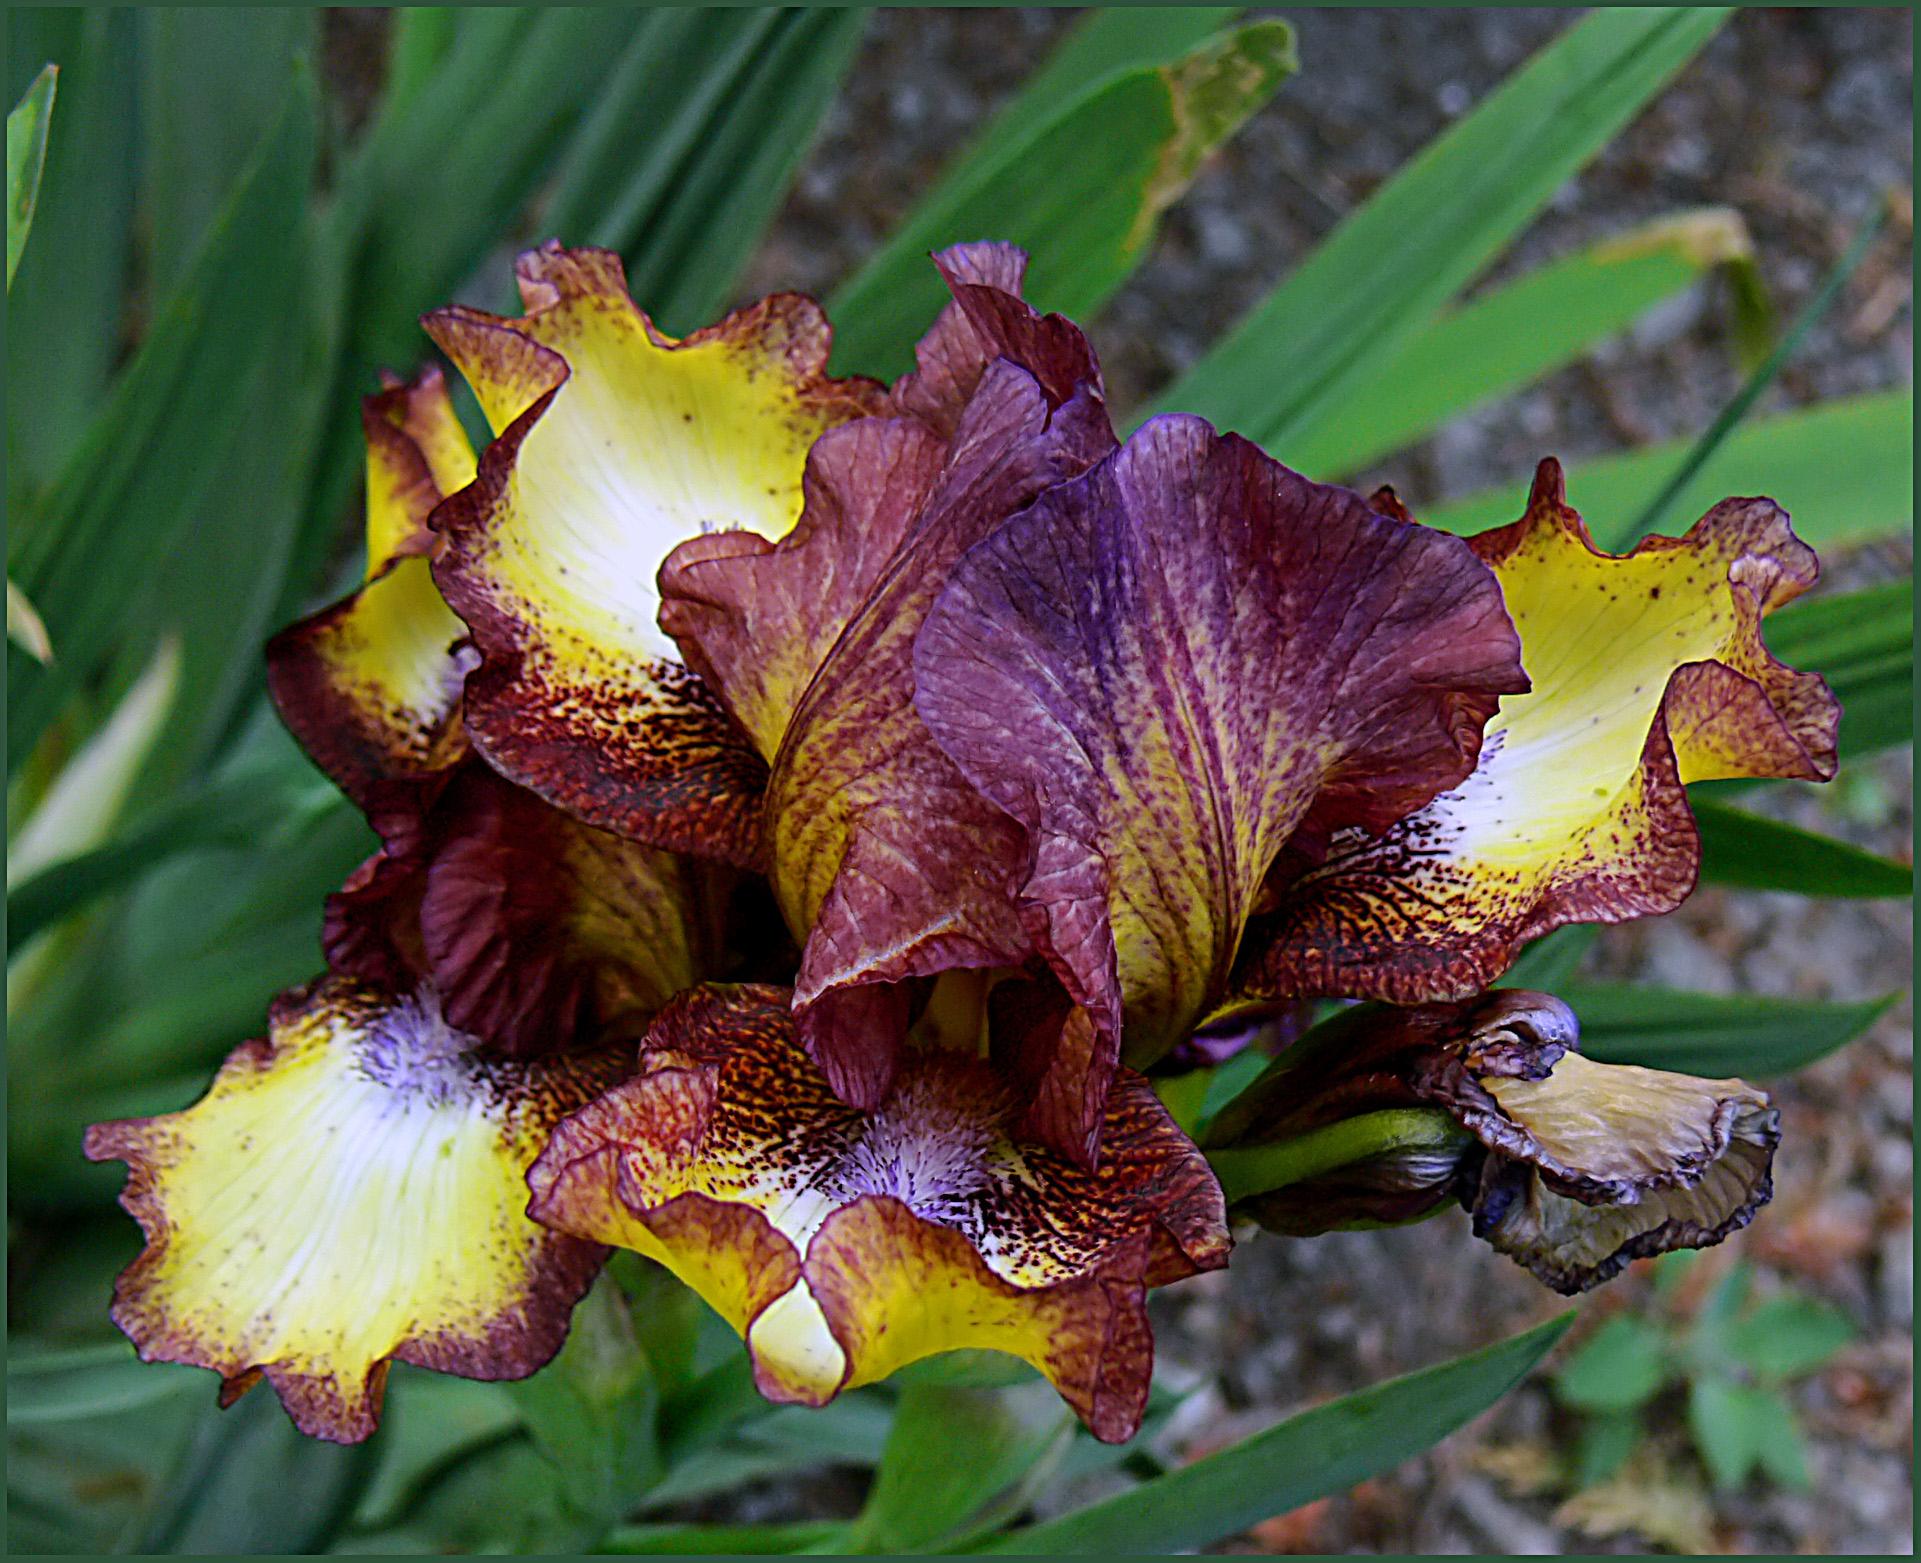
plant, leaf, flower, petal, botany, flora, flowers, iris, eye, macro photography, flowering plant, land plant, iris family, publicdomaindedicationcc0